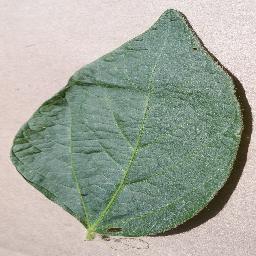
Label: Soybean___healthy